Bauhaus (band)

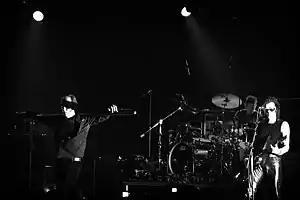
Bauhaus performing in 2006

Bauhaus are an English rock band formed in Northampton in 1978. Known for their dark image and gloomy sound, Bauhaus are one of the pioneers of gothic rock, although they mixed many genres, including dub, glam rock, psychedelia, and funk. The group consisted of Daniel Ash (guitar, saxophone), Peter Murphy (vocals, occasional instruments), Kevin Haskins (drums) and David J (bass).